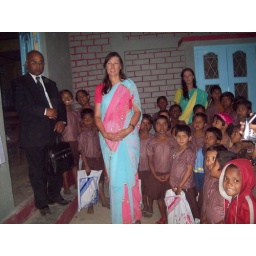
Pastor                          Mrs Joanne Davies, and  with the children in their Sabbath clothes, at the door to the dining room.